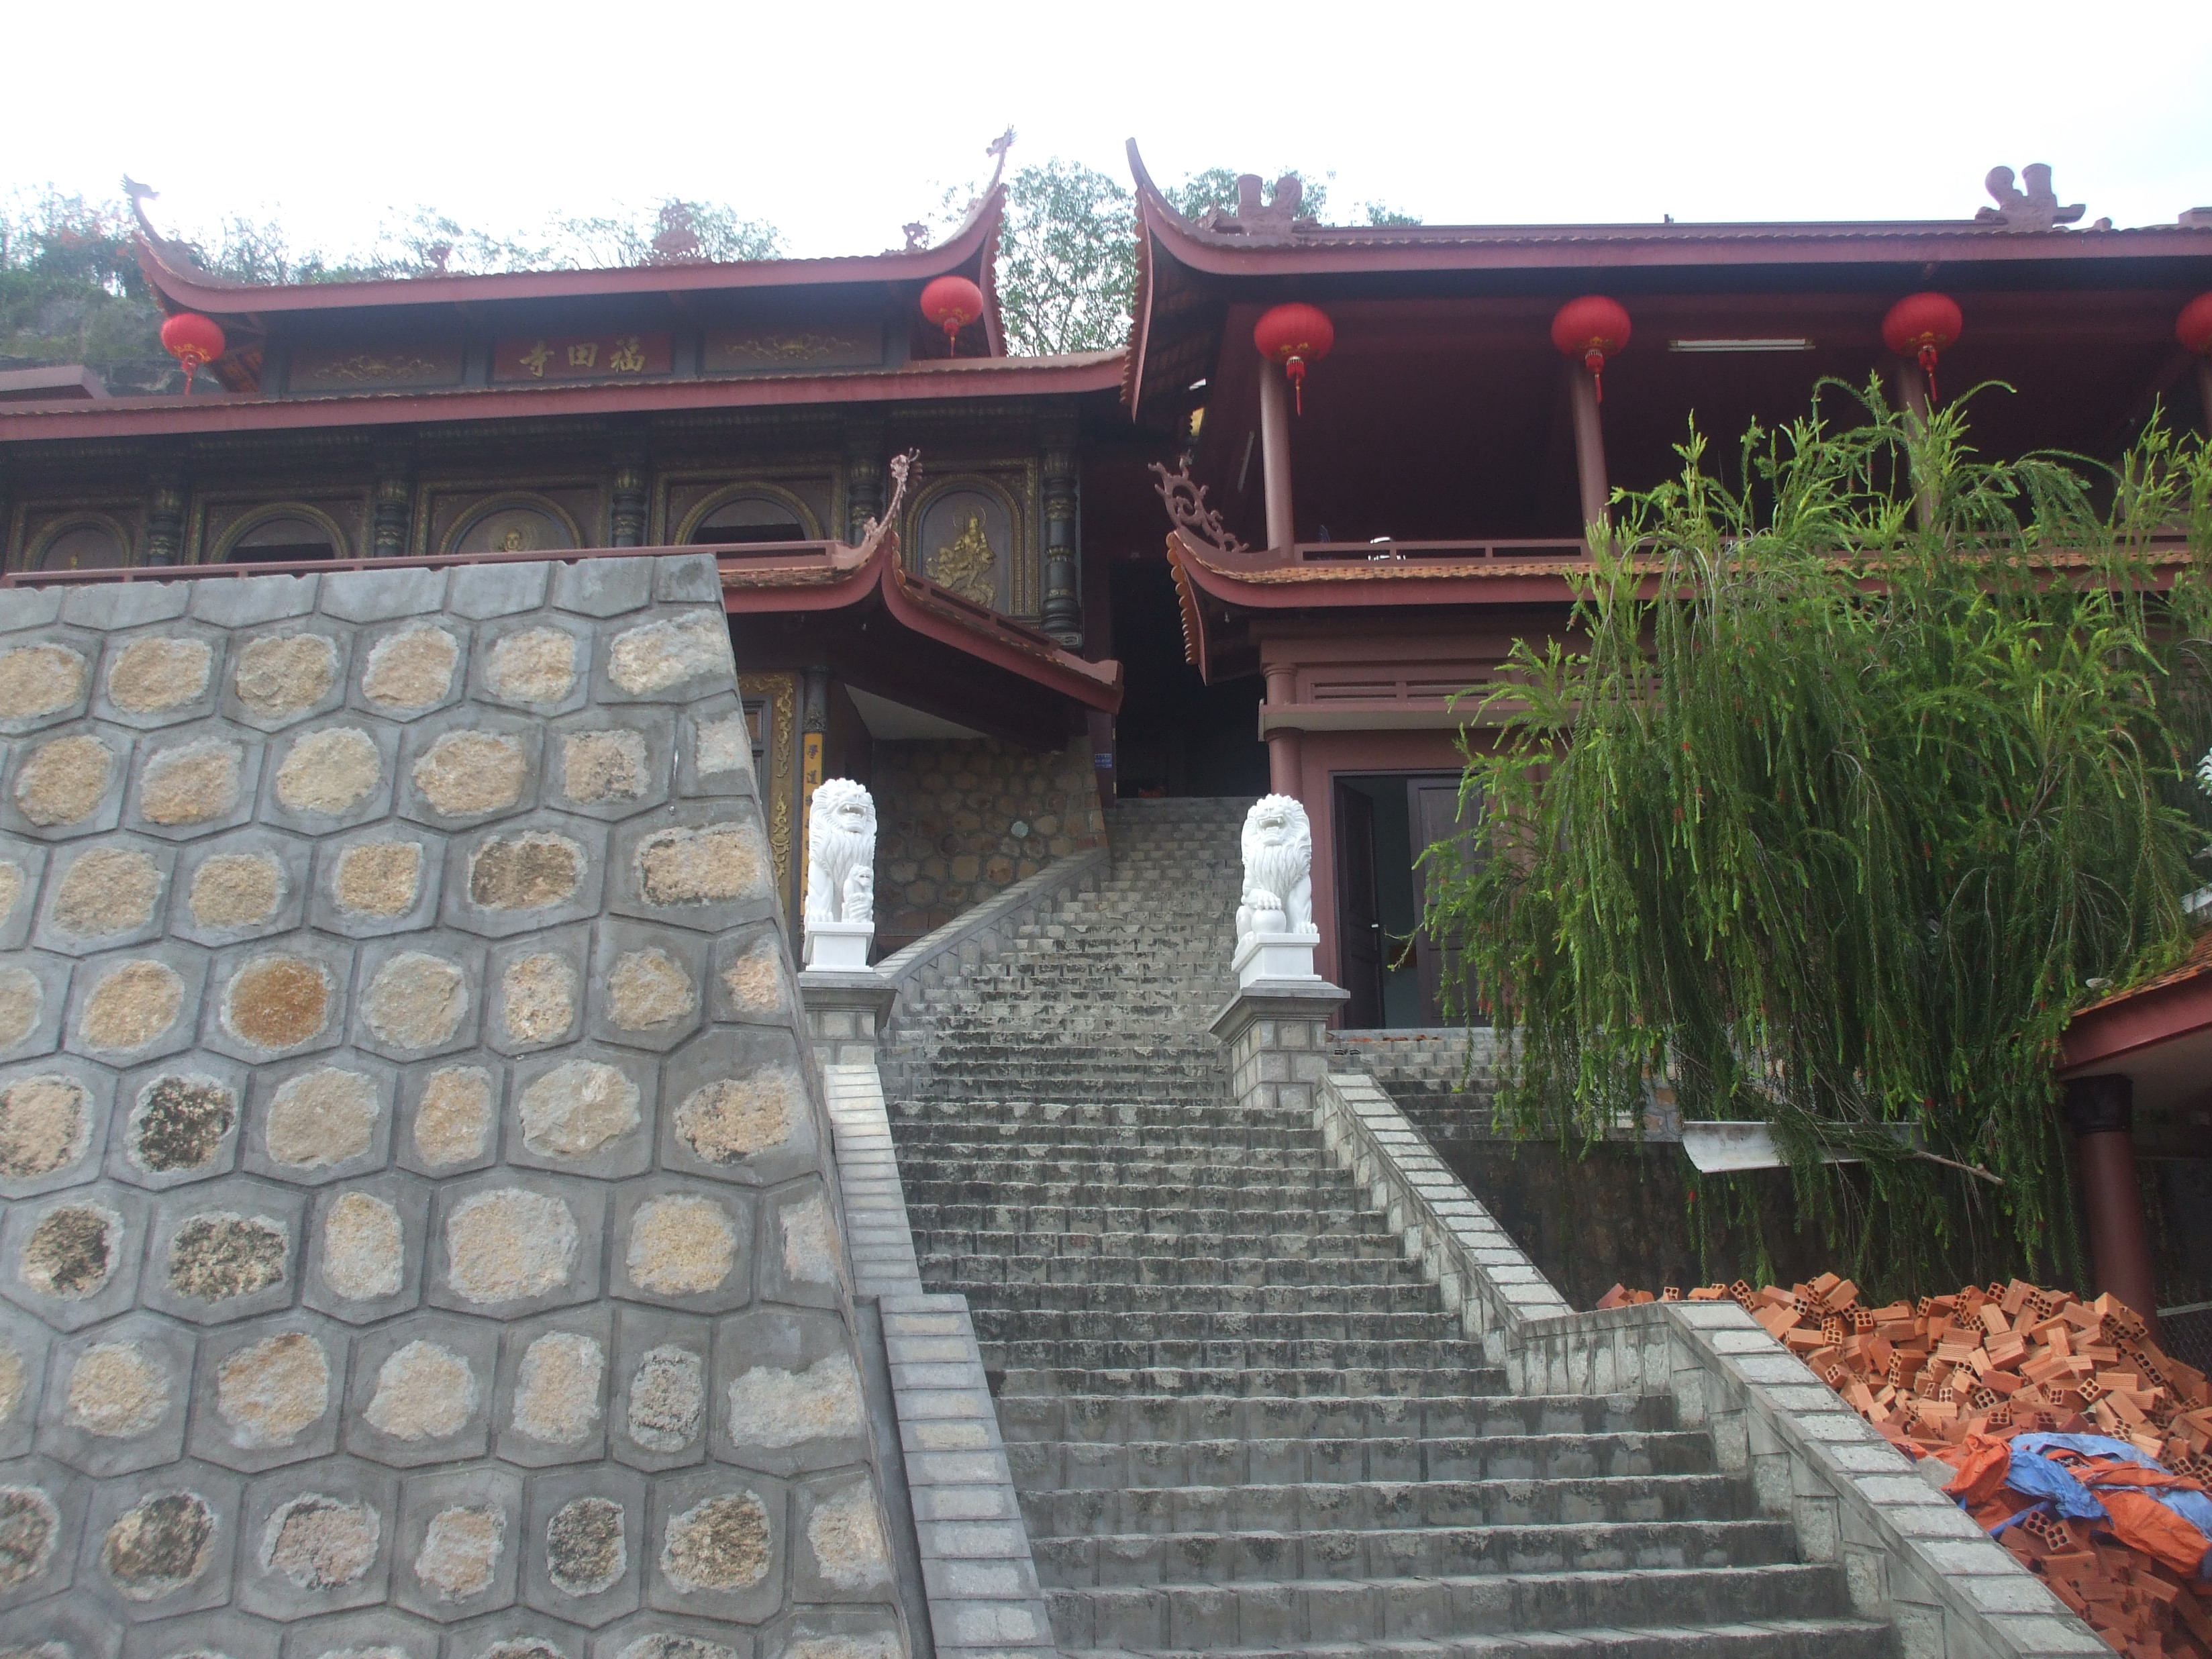
user: text: Đèn lồng trong hình có màu gì?
assistant: text: Màu đỏ

user: text: Có bao nhiêu bức tượng sư tử đá ở lối đi lên?
assistant: text: Hai

user: text: Hai bức tượng đặt ở đầu cầu thang là tượng con vật gì?
assistant: text: Sư tử đá

user: text: Việc treo đèn lồng màu đỏ ở các ngôi chùa như thế này thường mang ý nghĩa gì trong văn hóa?
assistant: text: Tượng trưng cho sự may mắn, thịnh vượng và hạnh phúc

user: text: Bức tường đá ở phía bên trái và hai bức tượng sư tử đá có vai trò gì trong việc dẫn lên các ngôi chùa?
assistant: text: Bức tường đá là tường chắn giữ đất, còn hai bức tượng sư tử đá được đặt ở đầu cầu thang, đóng vai trò như những người bảo vệ dẫn lối lên khu vực chùa.